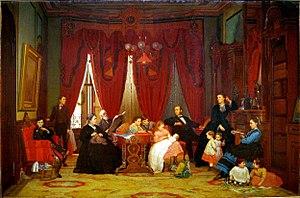
The Hatch family au Met de New York.
Jonathan Eastman Johnson dit Eastman Johnson est un peintre américain, cofondateur du Metropolitan Museum of Art de New York.